Hieronymus Brunschwig

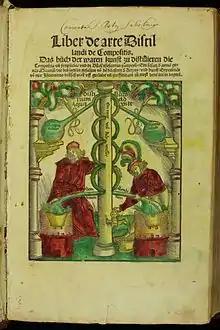
Hieronymus Brunschwig's "Liber de arte Distillandi de Compositis" (Strassburg, 1512)

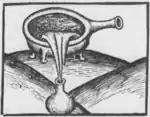
Liber de arte distillandi de simplici­bus. 1500. "Distillation" by filtration.

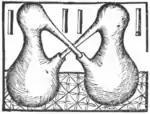
Liber de arte dist. de simpl. 1500. "Distillation" by circulation.

The "Liber de arte distillandi de simplicibus" (1500) was the earliest printed book dealing with the techniques of distillation from herbal and animal substances. It consisted of three parts: